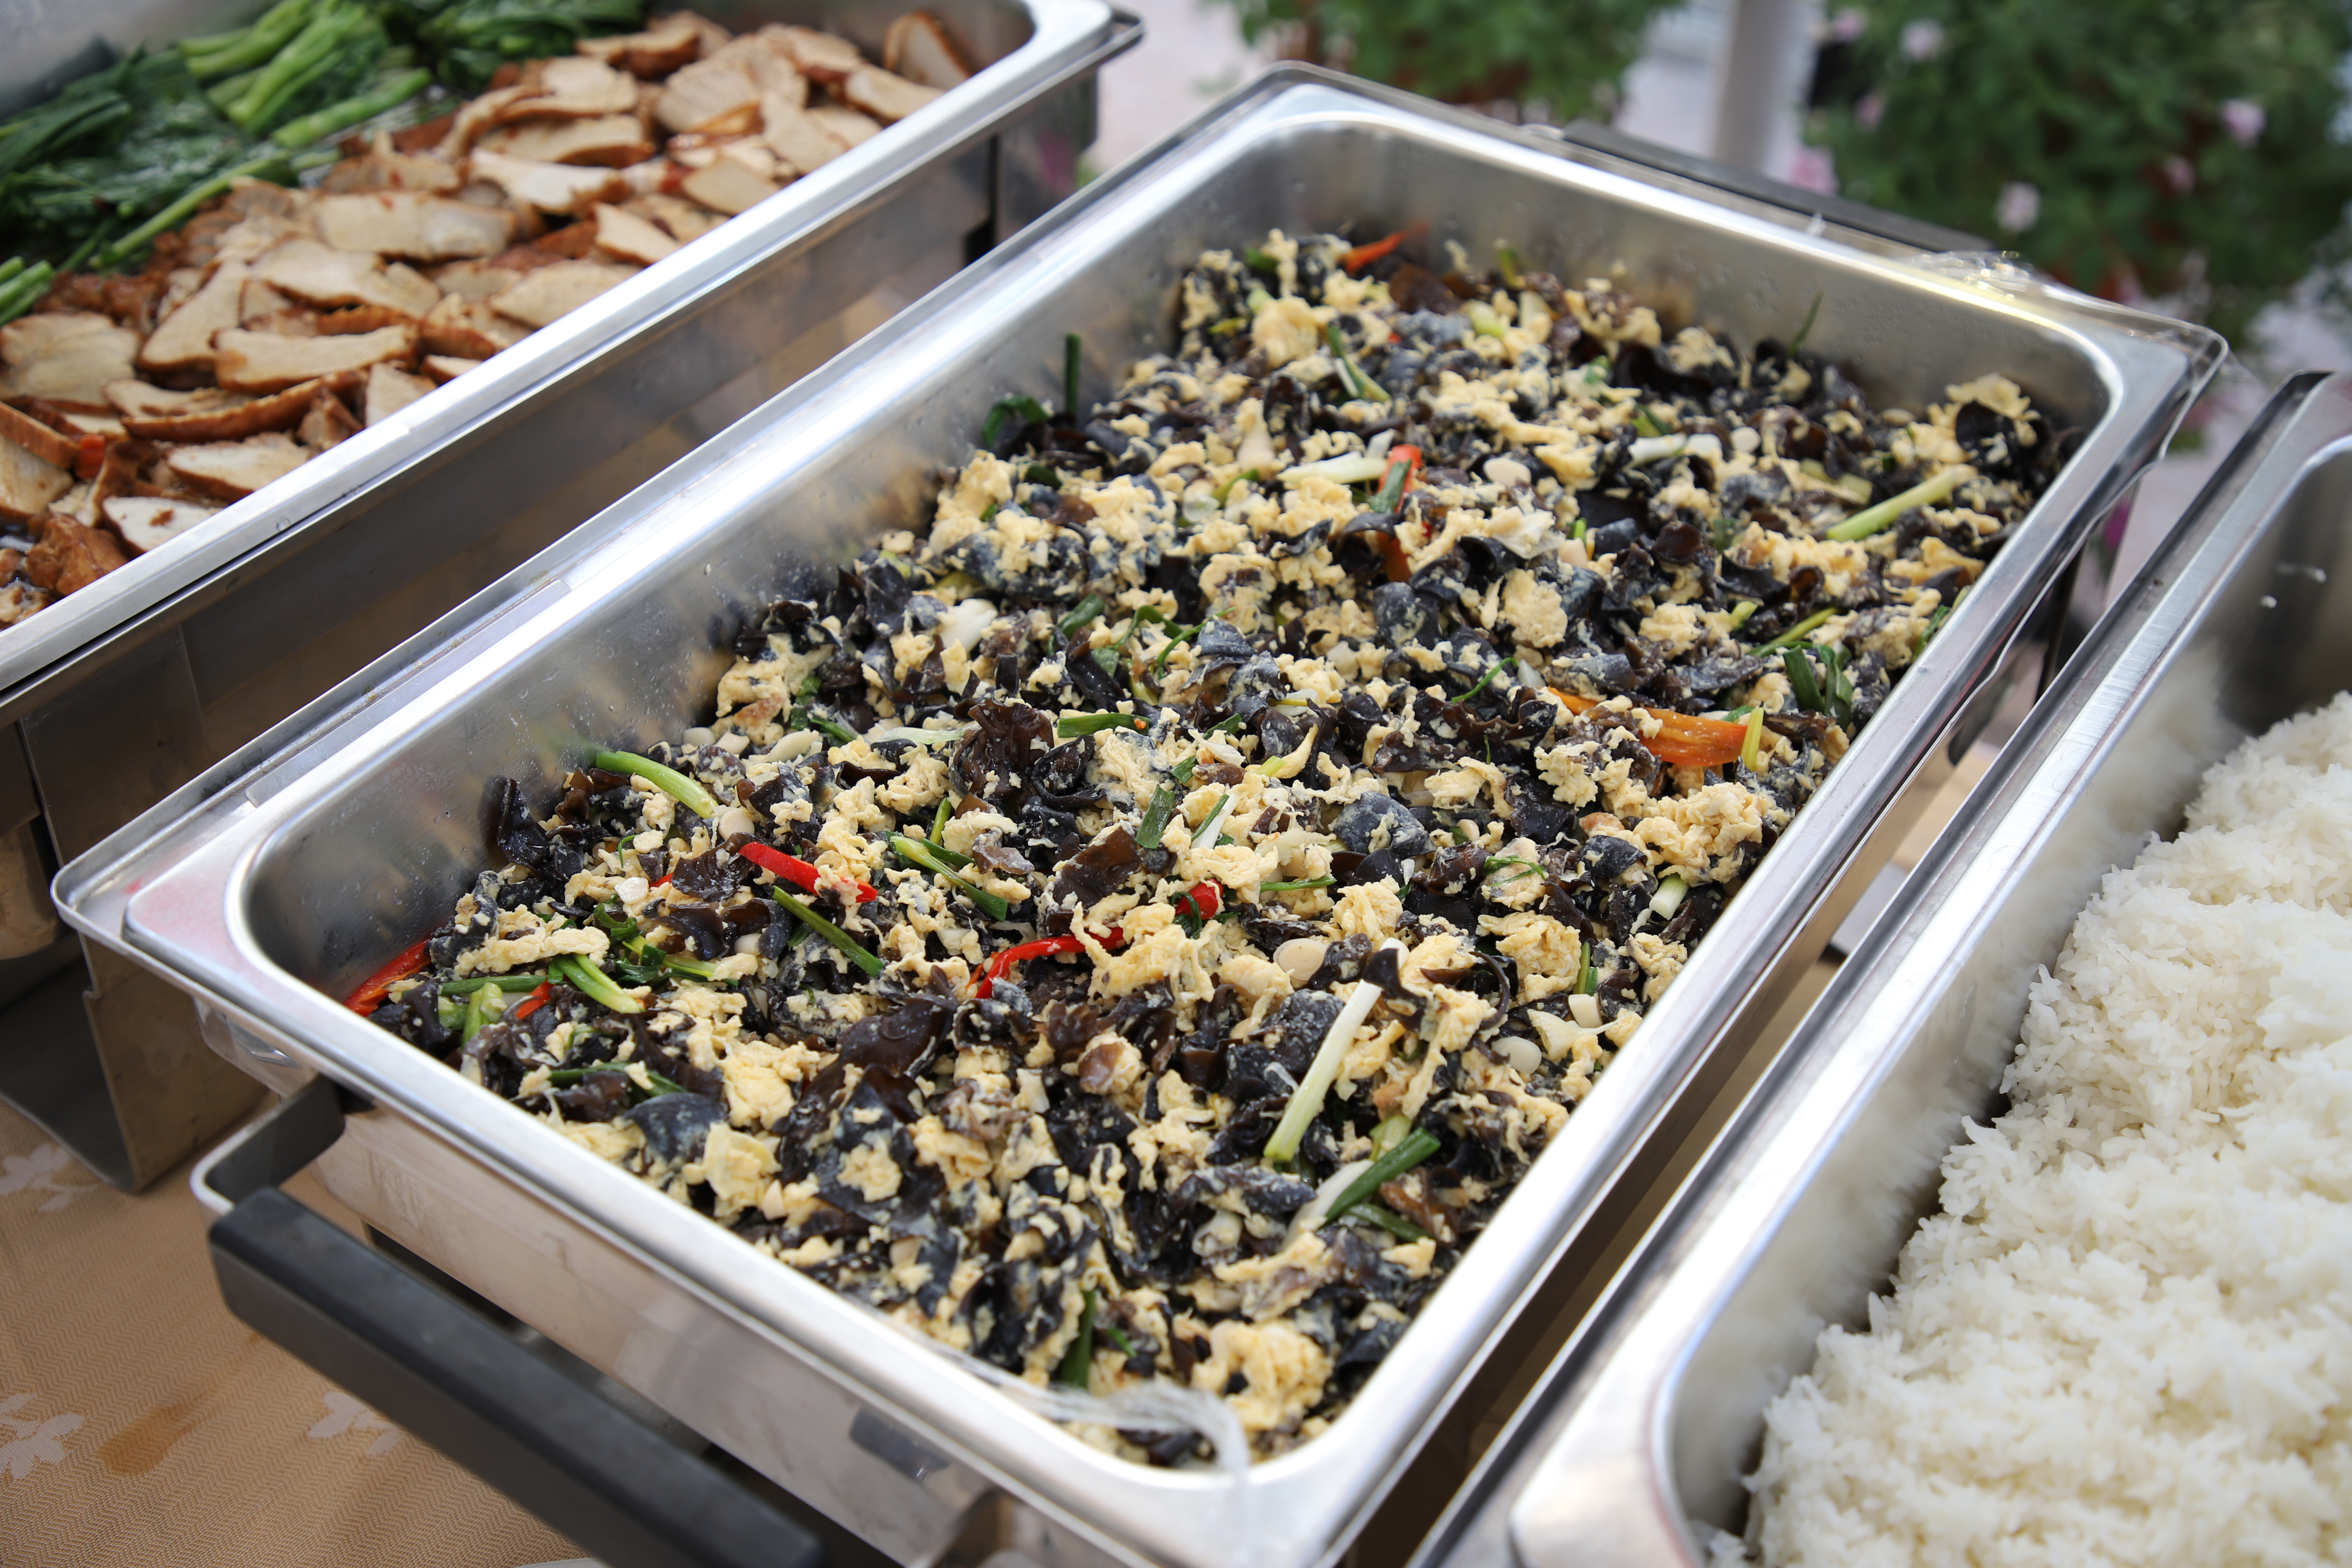
asian, background, bamboo shoots, bao, best, black bean, buffet, burrito, cabbage, catering, chinese, chop sticks, chopsticks, cooking, cuisine, delicious, dinner, dish, ear, eat, eggs, food, fresh, fried, gourmet, green, healthy, jellyfish, lunch, mandarin, meal, meat, mushrooms, onion, pork, recipe, restaurant, rice, sauce, saute, sauteed, scallion, serving, tasty, traditional, tree, vegetable, vegetables, wrappers, ingredient, insect, plant, produce, arthropod, comfort food, delicacy, soil, market, jasmine rice, mixture, side dish, seafood, steamed rice, metal, natural foods